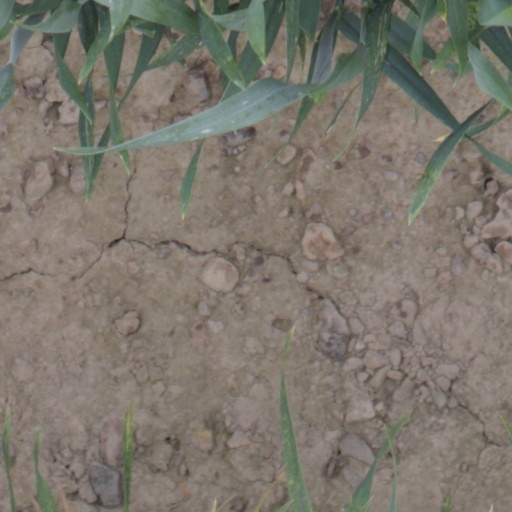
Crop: wheat